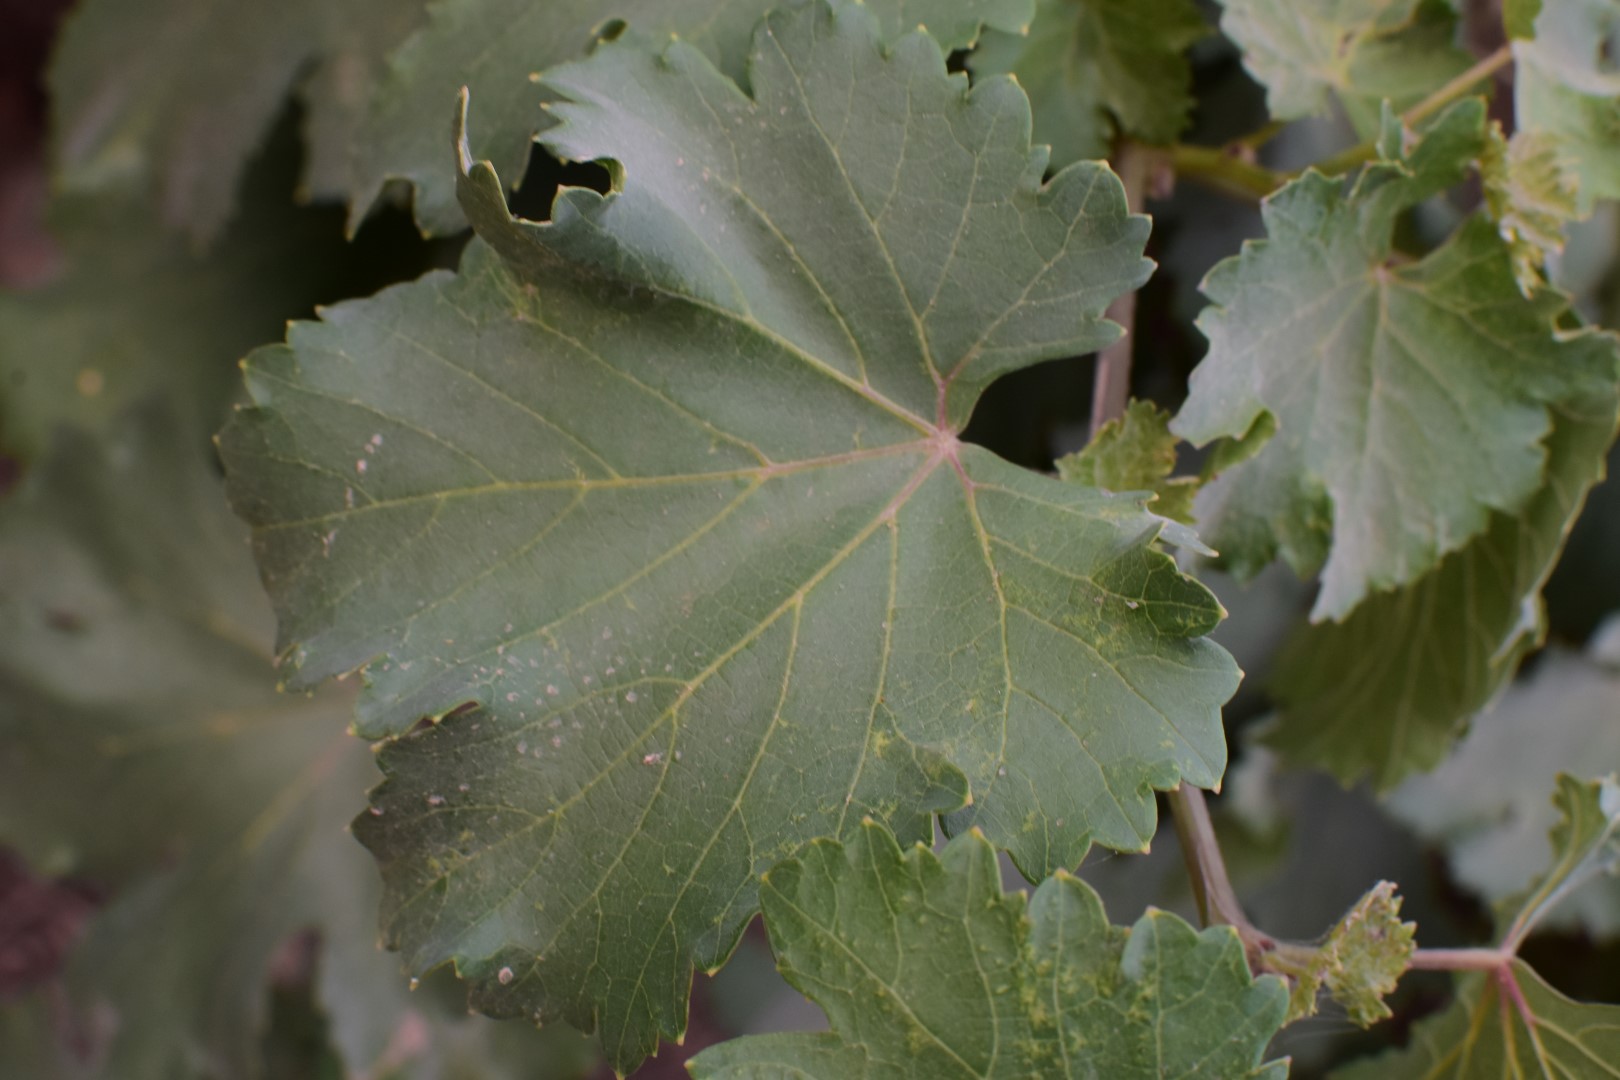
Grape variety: Kamali